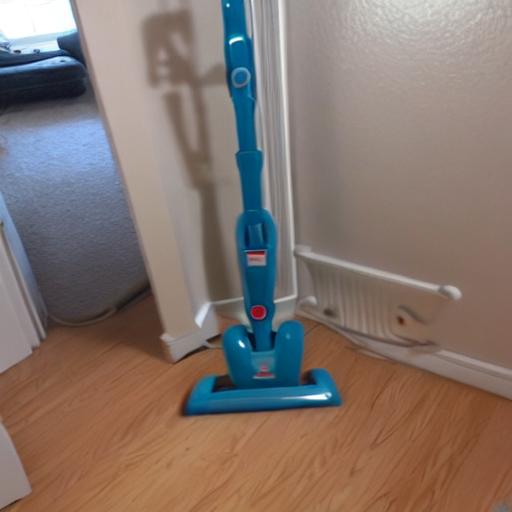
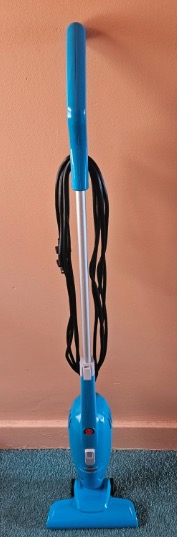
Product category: items_vacuum
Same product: no